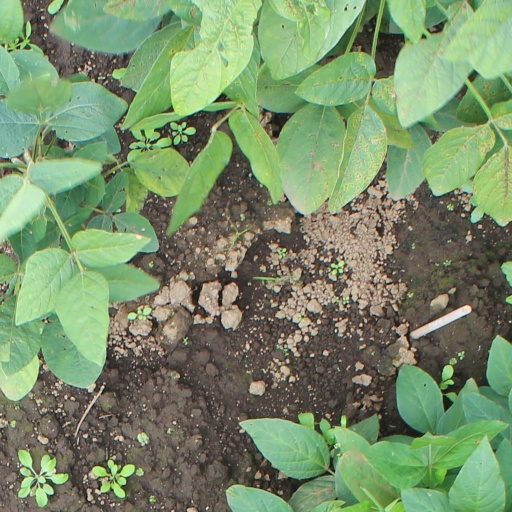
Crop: soybean